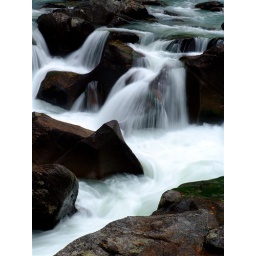
The rocks are usually covered by water so this was a great sight for me.